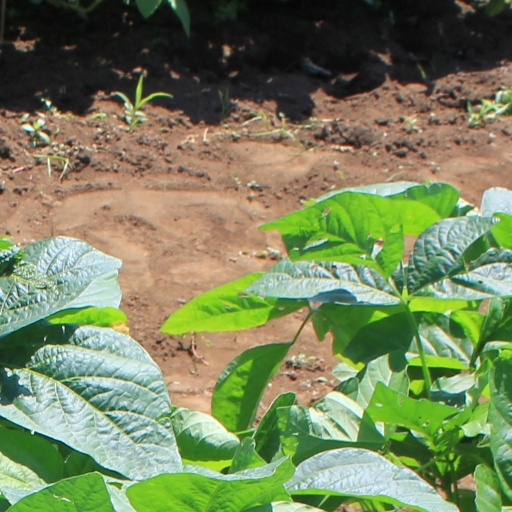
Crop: soybean